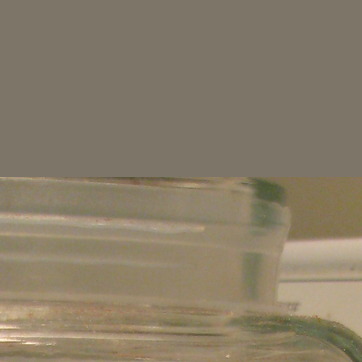
Material: plastic